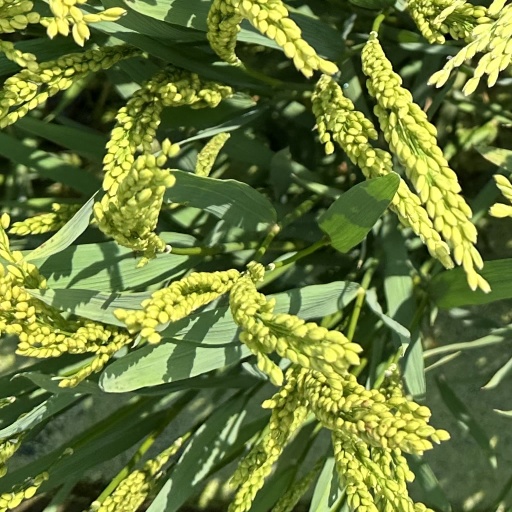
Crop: rice